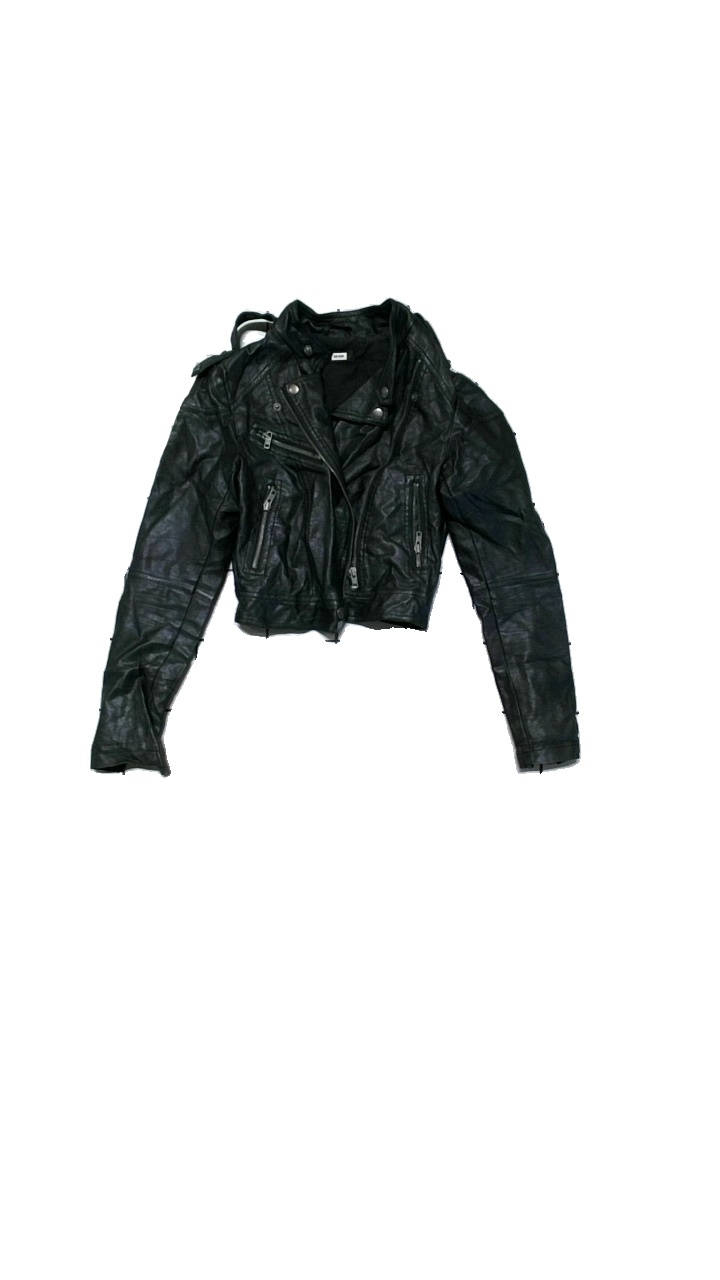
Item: Jacket (Ladies)
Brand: Bikbok
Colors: Black
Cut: Regular, Cropped
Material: Shell: 55% polyurethane, 45% viscose. Lining: 100% cotton
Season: All
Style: Leather
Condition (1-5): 2
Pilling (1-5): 4
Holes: Minor
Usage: Reuse
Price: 50-100